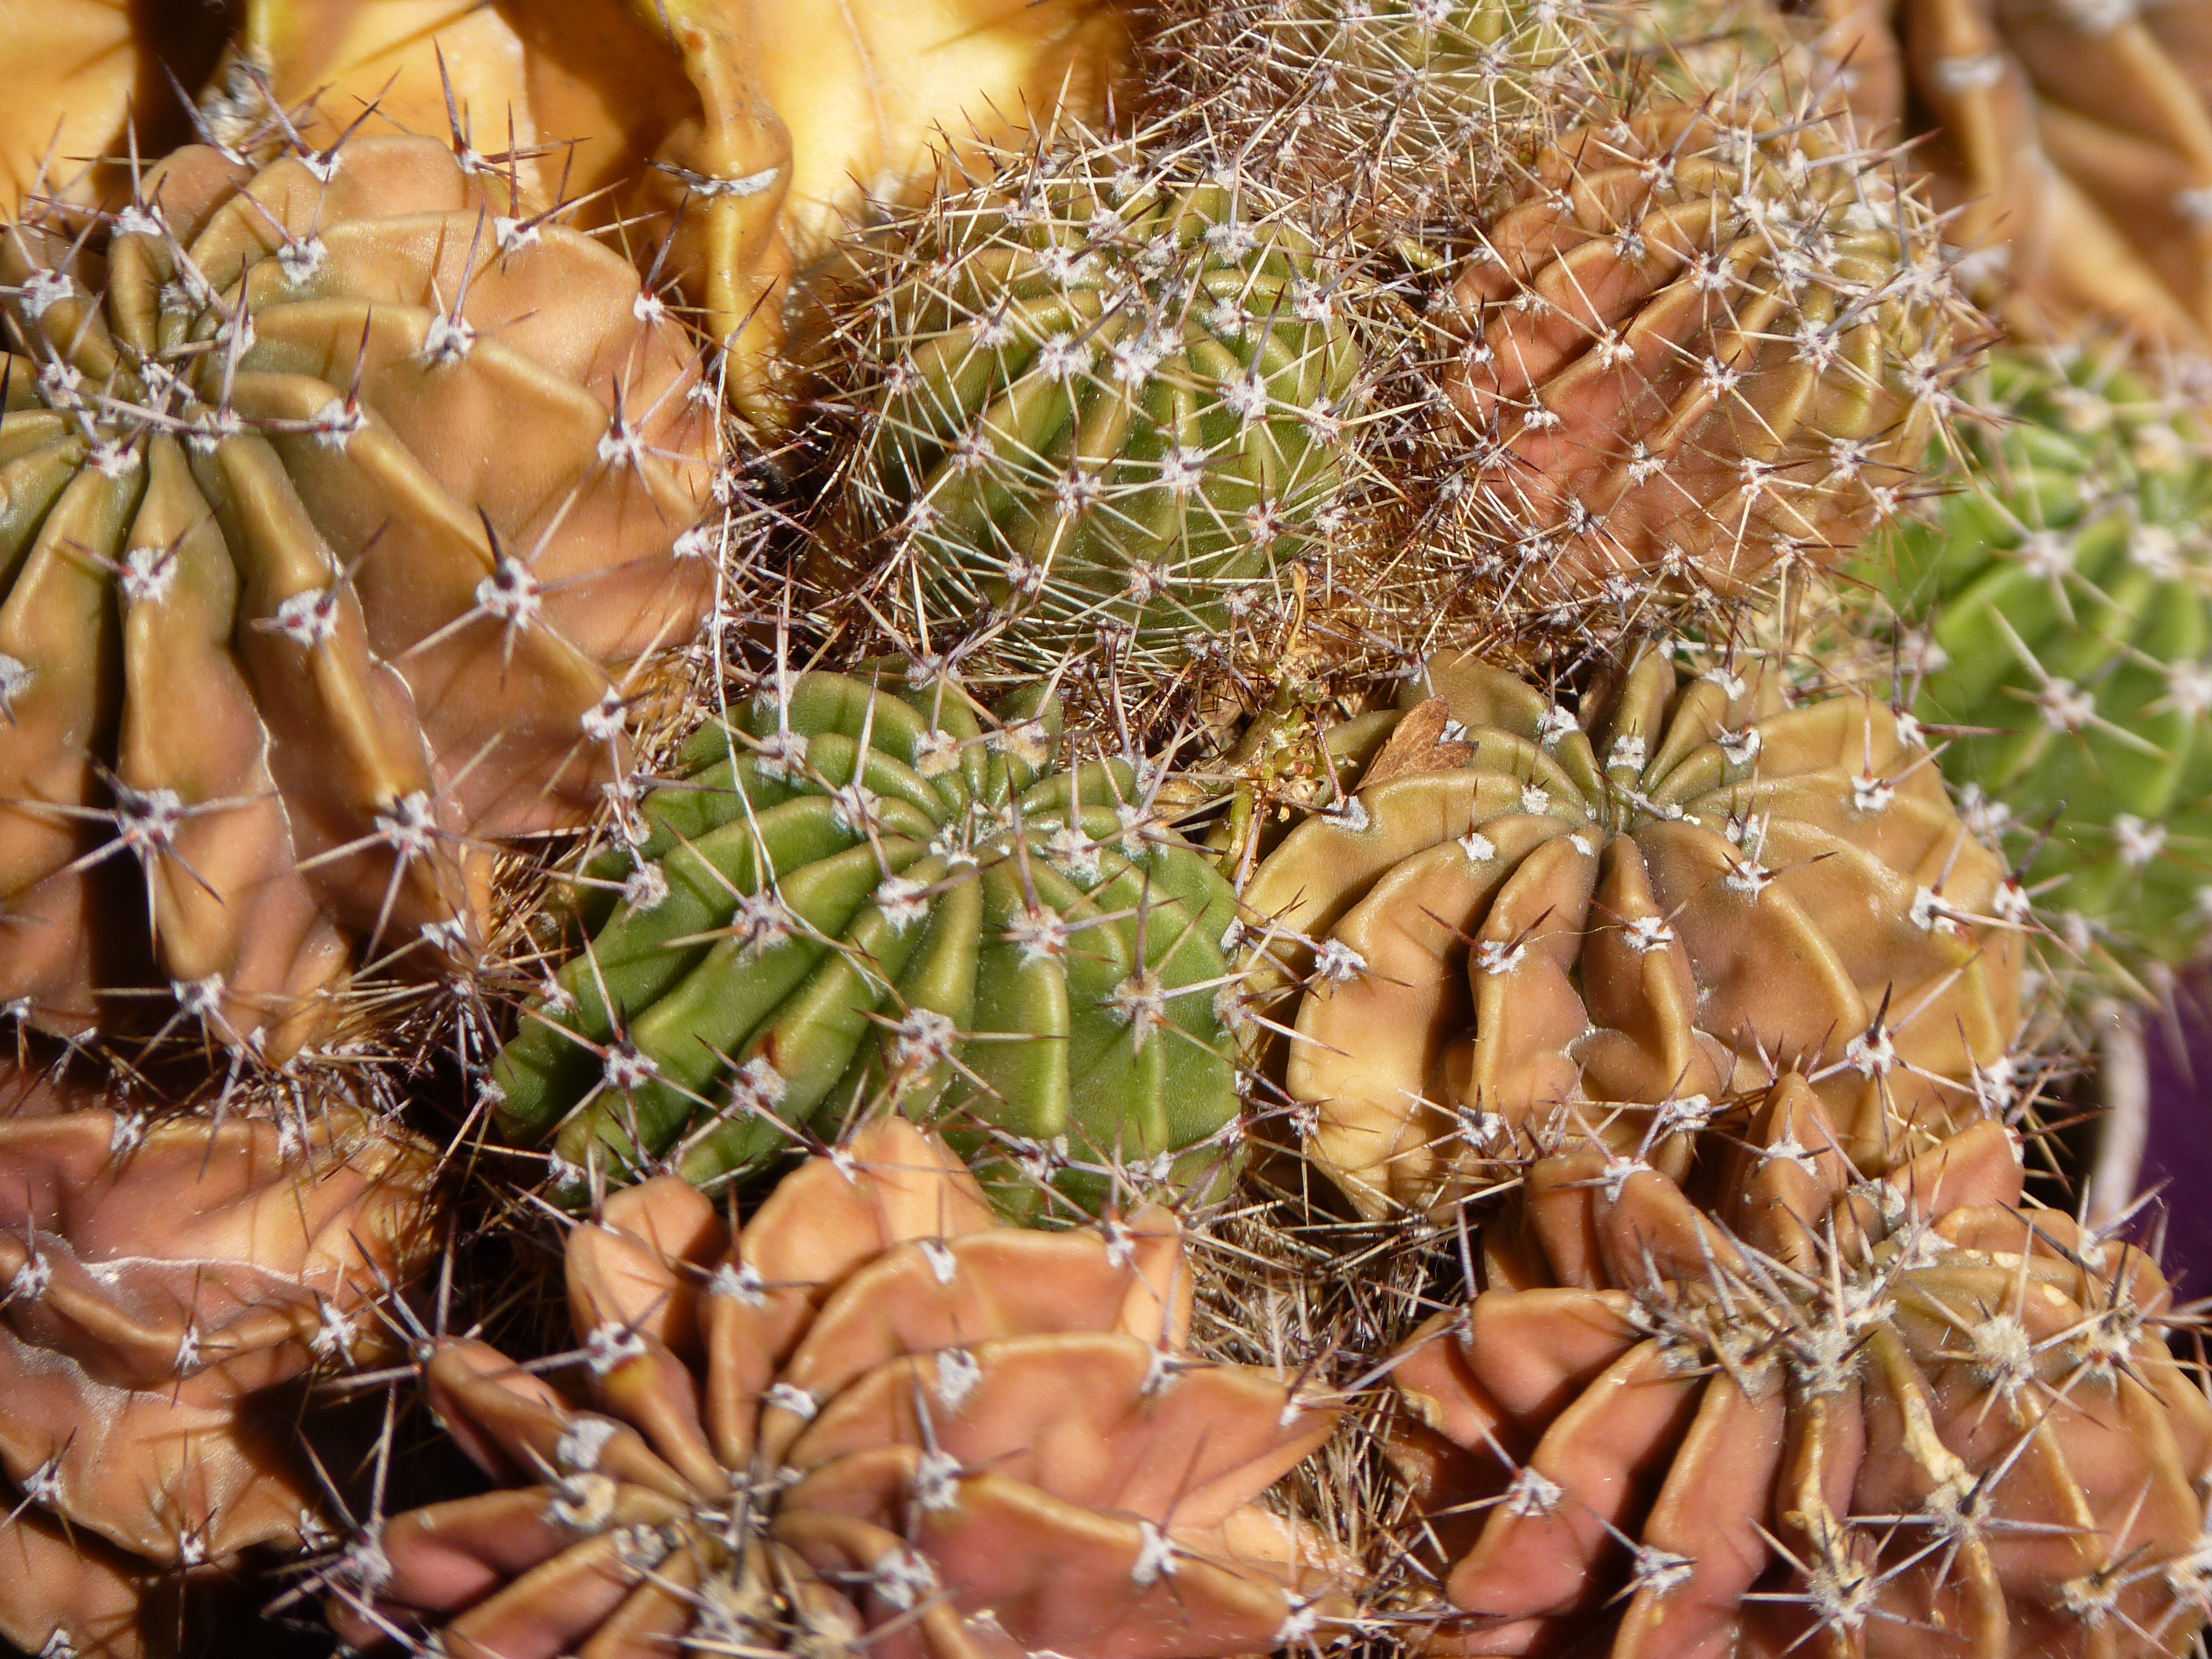
nature, prickly, cactus, plant, flower, green, brown, botany, caryophyllales, flowering plant, land plant, thorns spines and prickles, hedgehog cactus